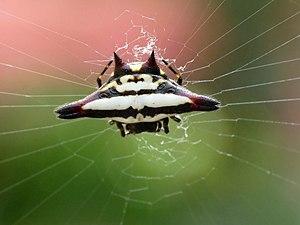
Gasteracantha geminata est une espèce d'araignées aranéomorphes de la famille des Araneidae.